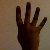
The image shows a hand gesture representing the number 4 in Indian Sign Language.